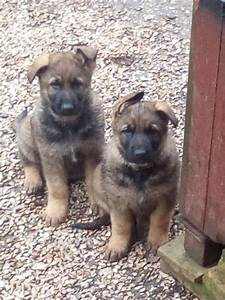
Label: cane